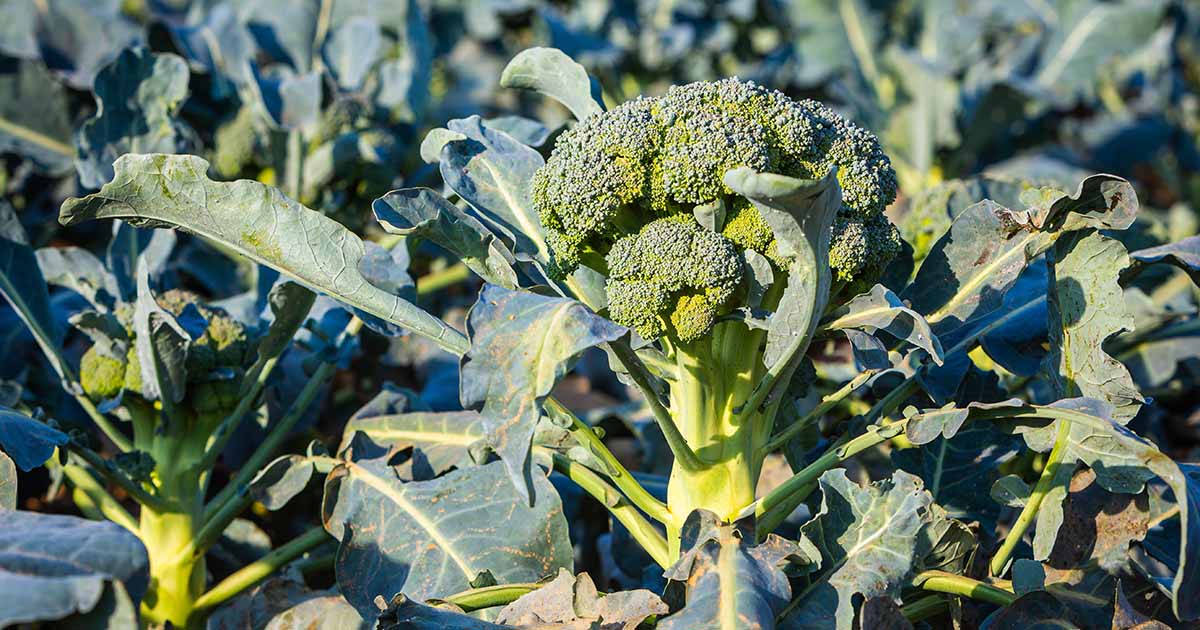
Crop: unknown
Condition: broccoli